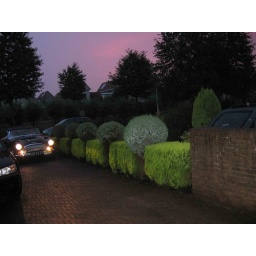
Leaving home for Le Mans classic car races in France.